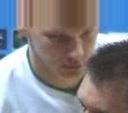
Age: 34